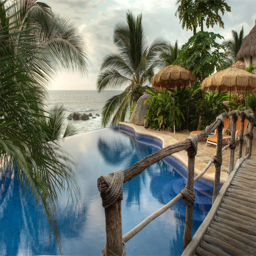
island says : great tropical pool area just steps away from the beach .